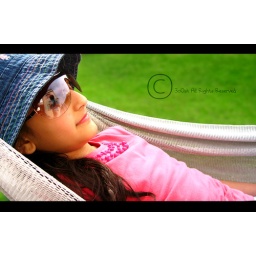
&lt;b&gt;&amp;quot;Chill out in your green peace, and enjoy the blue sunny sky&amp;quot;mOdel : la6oOf !~ PhotoGraphed by : Me &lt;/b&gt;